Box Moor Trust

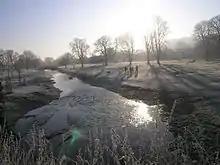
The River Bulbourne flows through the meadows which have formed the core of the Box Moor Trust land since 1581. This photograph shows the Bulbourne before the River restoration project was undertaken.

The trust has a herd of Belted Galloways, as well as a flock of sheep which is made up of Charollais, Norfolk Horns and Ryelands. The horses and ponies that graze Harding's Moor and Station Moor during the summer months are not owned by the trust, but are grazed on the trust's land by local graziers via the use of pasture tickets.